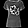
Label: T - shirt / top